William Frederick Taylor

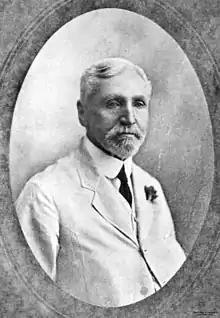

William Frederick Taylor (27 April 1840 – 29 June 1927) was an Australian surgeon and member of the Queensland Legislative Council.